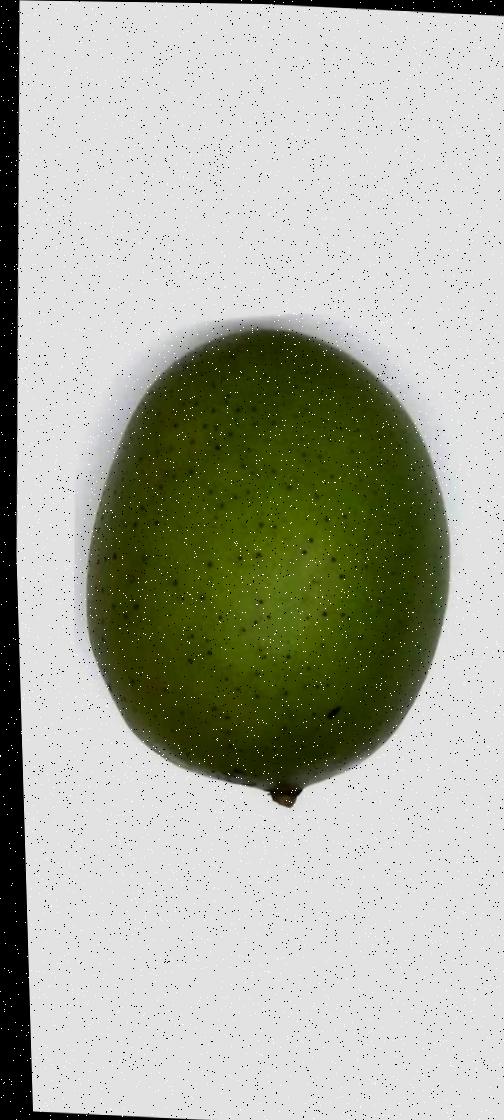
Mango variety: Langra